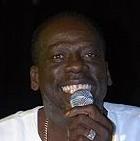
Age: 56